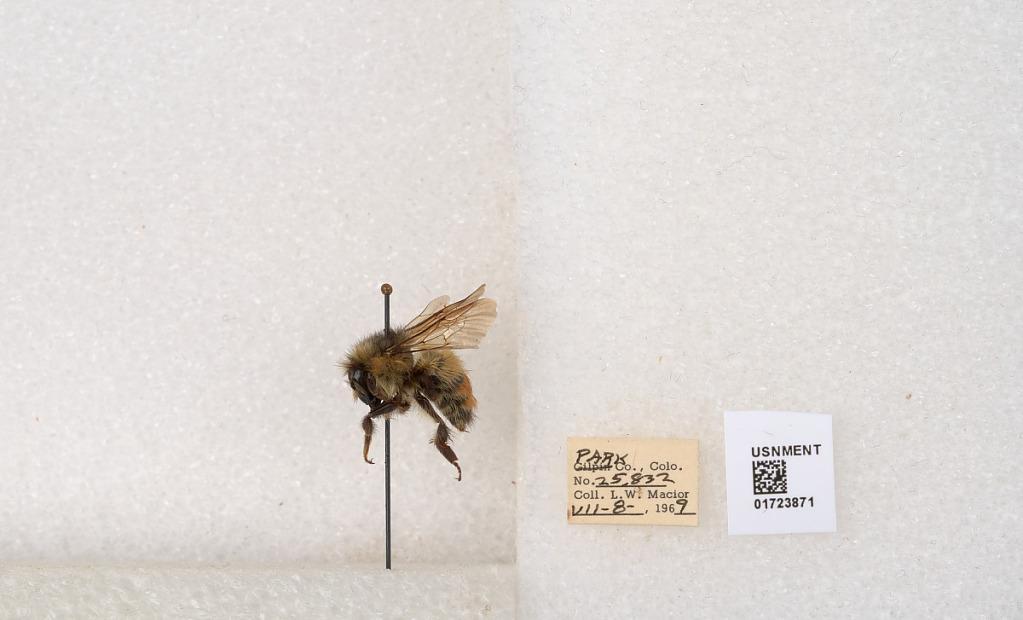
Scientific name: Bombus flavifrons Cresson
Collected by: L. Macior
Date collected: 1969-7-8
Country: United States
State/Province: Colorado
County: Park
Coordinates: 39.1193, -105.717